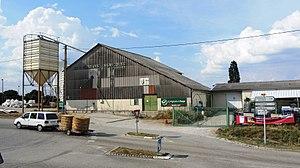
St-Jeure d'Ay coopérative
Saint-Jeure-d'Ay est une commune française située dans le département de l'Ardèche, en région Auvergne-Rhône-Alpes.